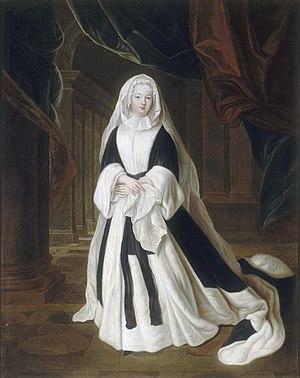
Copie d'après un original de Silvestre peint en 1714, conservé au musée de l'Ermitage à Saint Petersbourg. Sur le tableau, elle est représentée en costume de veuve, après la mort de son époux, survenue en 1710. Elle devint alors duchesse-douairière de Bourbon. Saint-Simon a laissé une description de ce costume singulier porté seulement par les duchesses, habit doublé d’hermine, avec un voile en toile de Hollande. D’autres versions de cette œuvre existent au musée de l’Ermitage à Saint-Petersbourg, au musée des Beaux-Arts de Tours, ainsi qu’au musée-promenade de Marly. Notons que l’oeuvre est plus sûrement due à Pierre Gobert, qui exposa une version de ce tableau au Salon de 1737, qu’à Louis de Silvestre (1675-1760) auquel elle est très souvent attribuée.